Navid Kermani

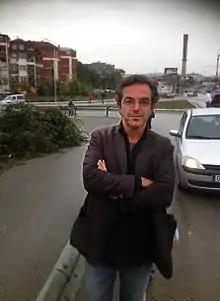
Navid Kermani in Priština (2013)

In 2009, the German state of Hesse decided to award its 45,000 euro Hessian Cultural Prize in July 2009 jointly to a Jew, a Muslim, a Catholic and a Lutheran to honour those involved in interfaith dialogue. There was controversy over Kermani's nomination as one of the three winners because of an essay in which Kermani wrote about his feelings about seeing a painting of the crucifixion by the seventeenth-century Italian painter Guido Reni. The issue was ultimately resolved, and Cardinal Karl Lehmann, , Kermani, and Salomon Korn jointly received the prize on 26 November 2009. Kermani donated his share of the award to a Christian priest.